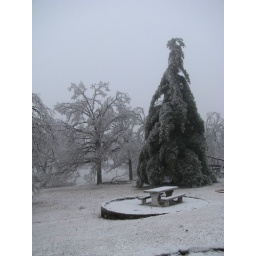
The field by Tyson office